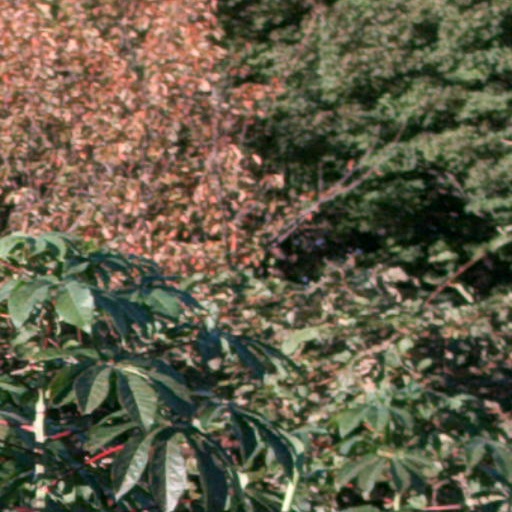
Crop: cassava